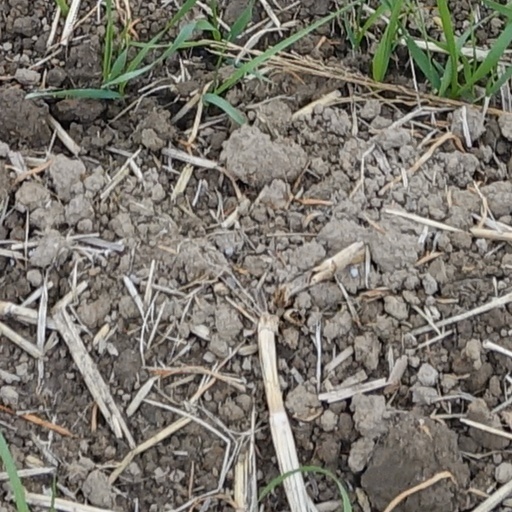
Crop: wheat